Balloon (2017 film)

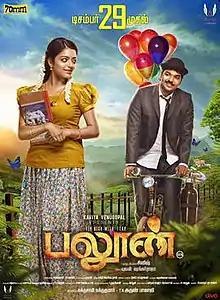
Theatrical Release Poster

Balloon is a 2017 Indian Tamil-language horror comedy thriller film written and directed by Sinish and produced by Dhilip Subbarayan, Arun Balaji and Nandakumar.The film stars Jai in a triple lead roles, alongside Janani Iyer and Anjali in the leading roles. Featuring music composed by Yuvan Shankar Raja, the film began production in June 2016, and was released on 29 December 2017. This film performed averagely at the box office.